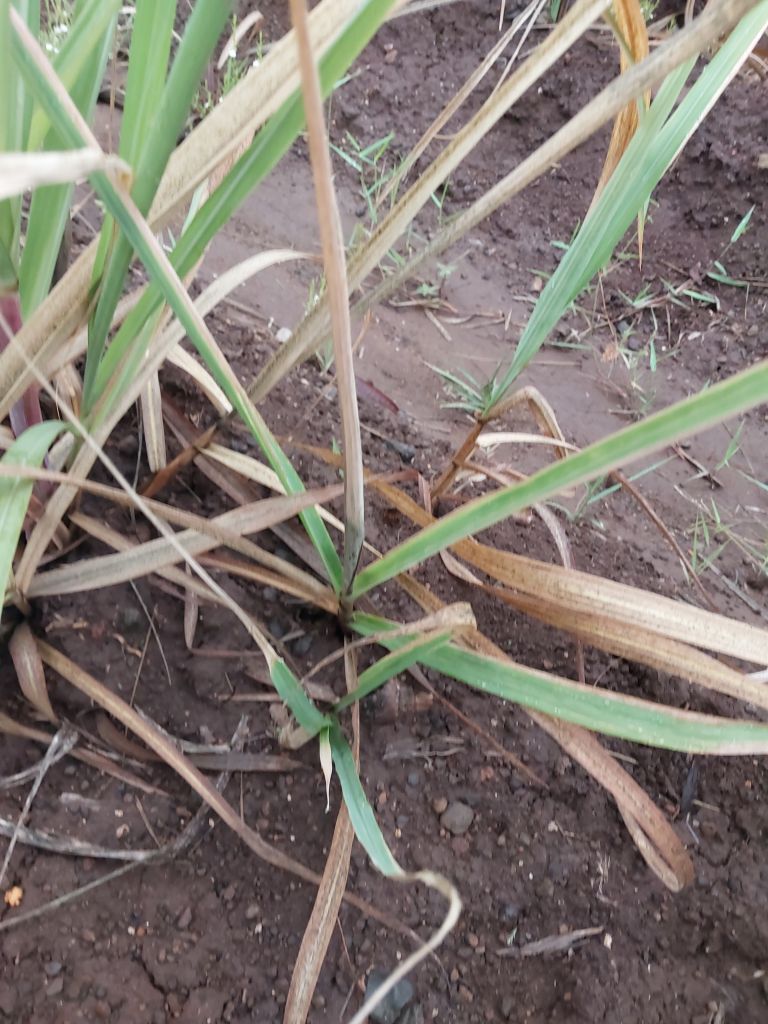
Label: Smut